2013–2014 Tunisian political crisis

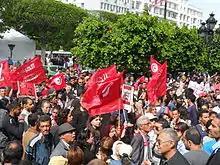
Popular Front gathering in April 2013. Some are carrying posters demanding justice for Chokri Belaid.

The protests were fueled by high scale political assassinations, most notably the murder of Democratic Patriots' Movement leader Chokri Belaid on 6 February 2013 and of People's Movement leader and member of parliament Mohamed Brahmi on 25 July 2013 who were both members of the same left-wing coalition. Both murders were blamed on Islamic extremists with Boubacar Hakim, a hardline Salafist who is being sought for under suspicion of smuggling weapons from Libya, as the prime suspect.